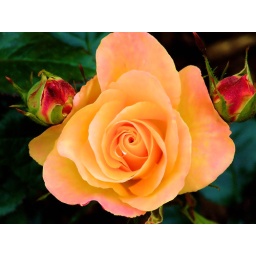
a flower i photographed while walking in fox denton park